Wilhelm Kienzl

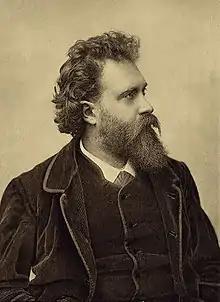

Kienzl was born in the small, picturesque Upper Austrian town of Waizenkirchen. His family moved to the Styrian capital of Graz in 1860, where he studied the violin under Ignaz Uhl, piano under Johann Buwa, and composition from 1872 under the Chopin scholar Louis Stanislaus Mortier de Fontaine. From 1874, he studied composition under Wilhelm Mayer (also known as W.A. Rémy), music aesthetics under Eduard Hanslick and music history under Friedrich von Hausegger. He was subsequently sent to the music conservatorium at Prague University to study under Josef Krejčí, the director of the conservatorium. After that he went to Leipzig Conservatory in 1877, then to Weimar to study under Liszt, before completing doctoral studies at the University of Vienna.